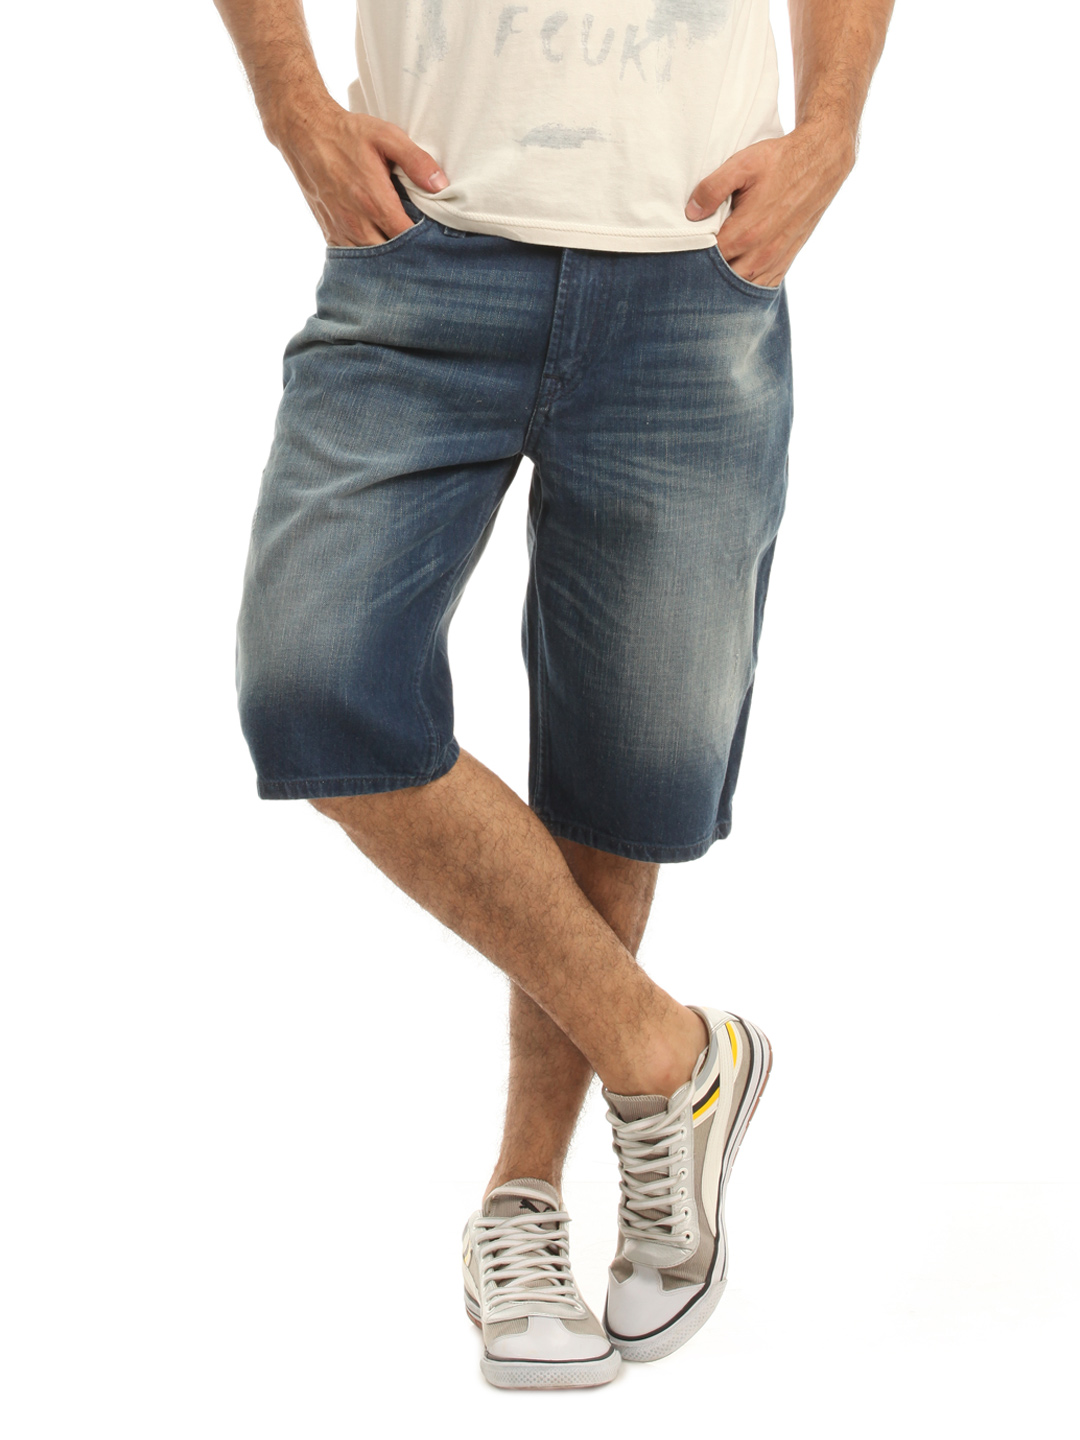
French Connection Men Blue Denim Shorts
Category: Apparel / Bottomwear / Shorts
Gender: Men
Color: Blue
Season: Summer 2012
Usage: Casual